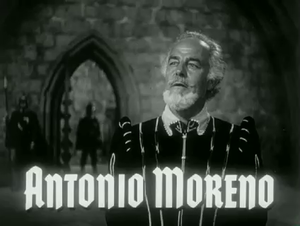
Capitaine de Castille est un film américain de Henry King, sorti en 1947.